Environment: real
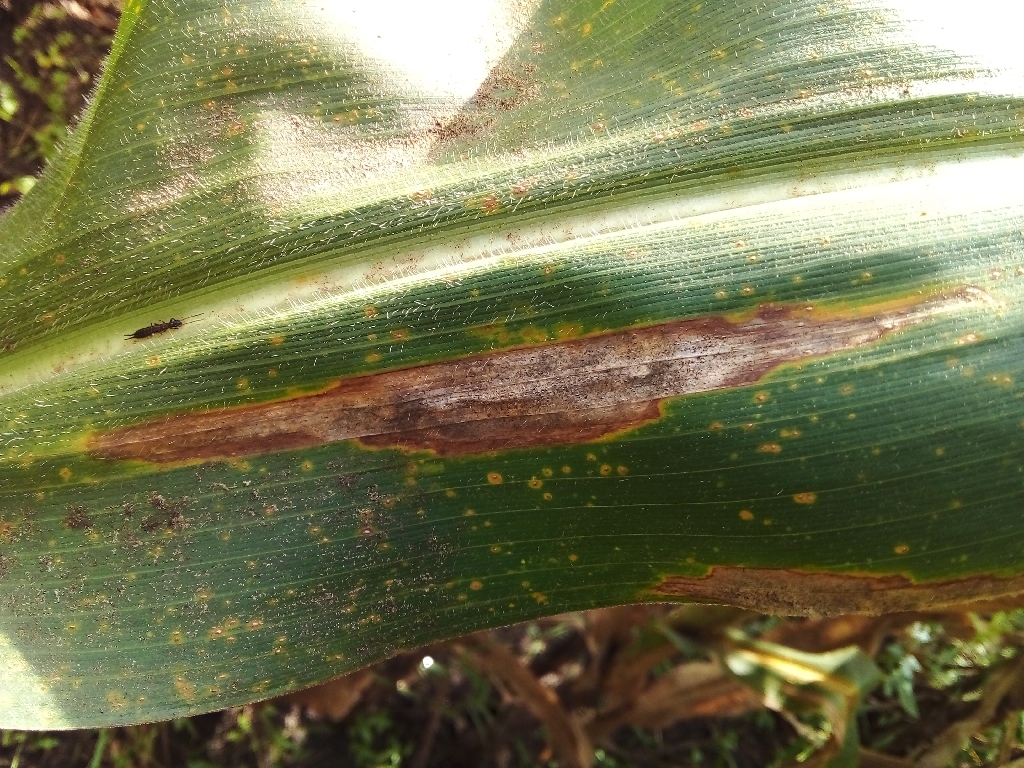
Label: northern_corn_leaf_blight